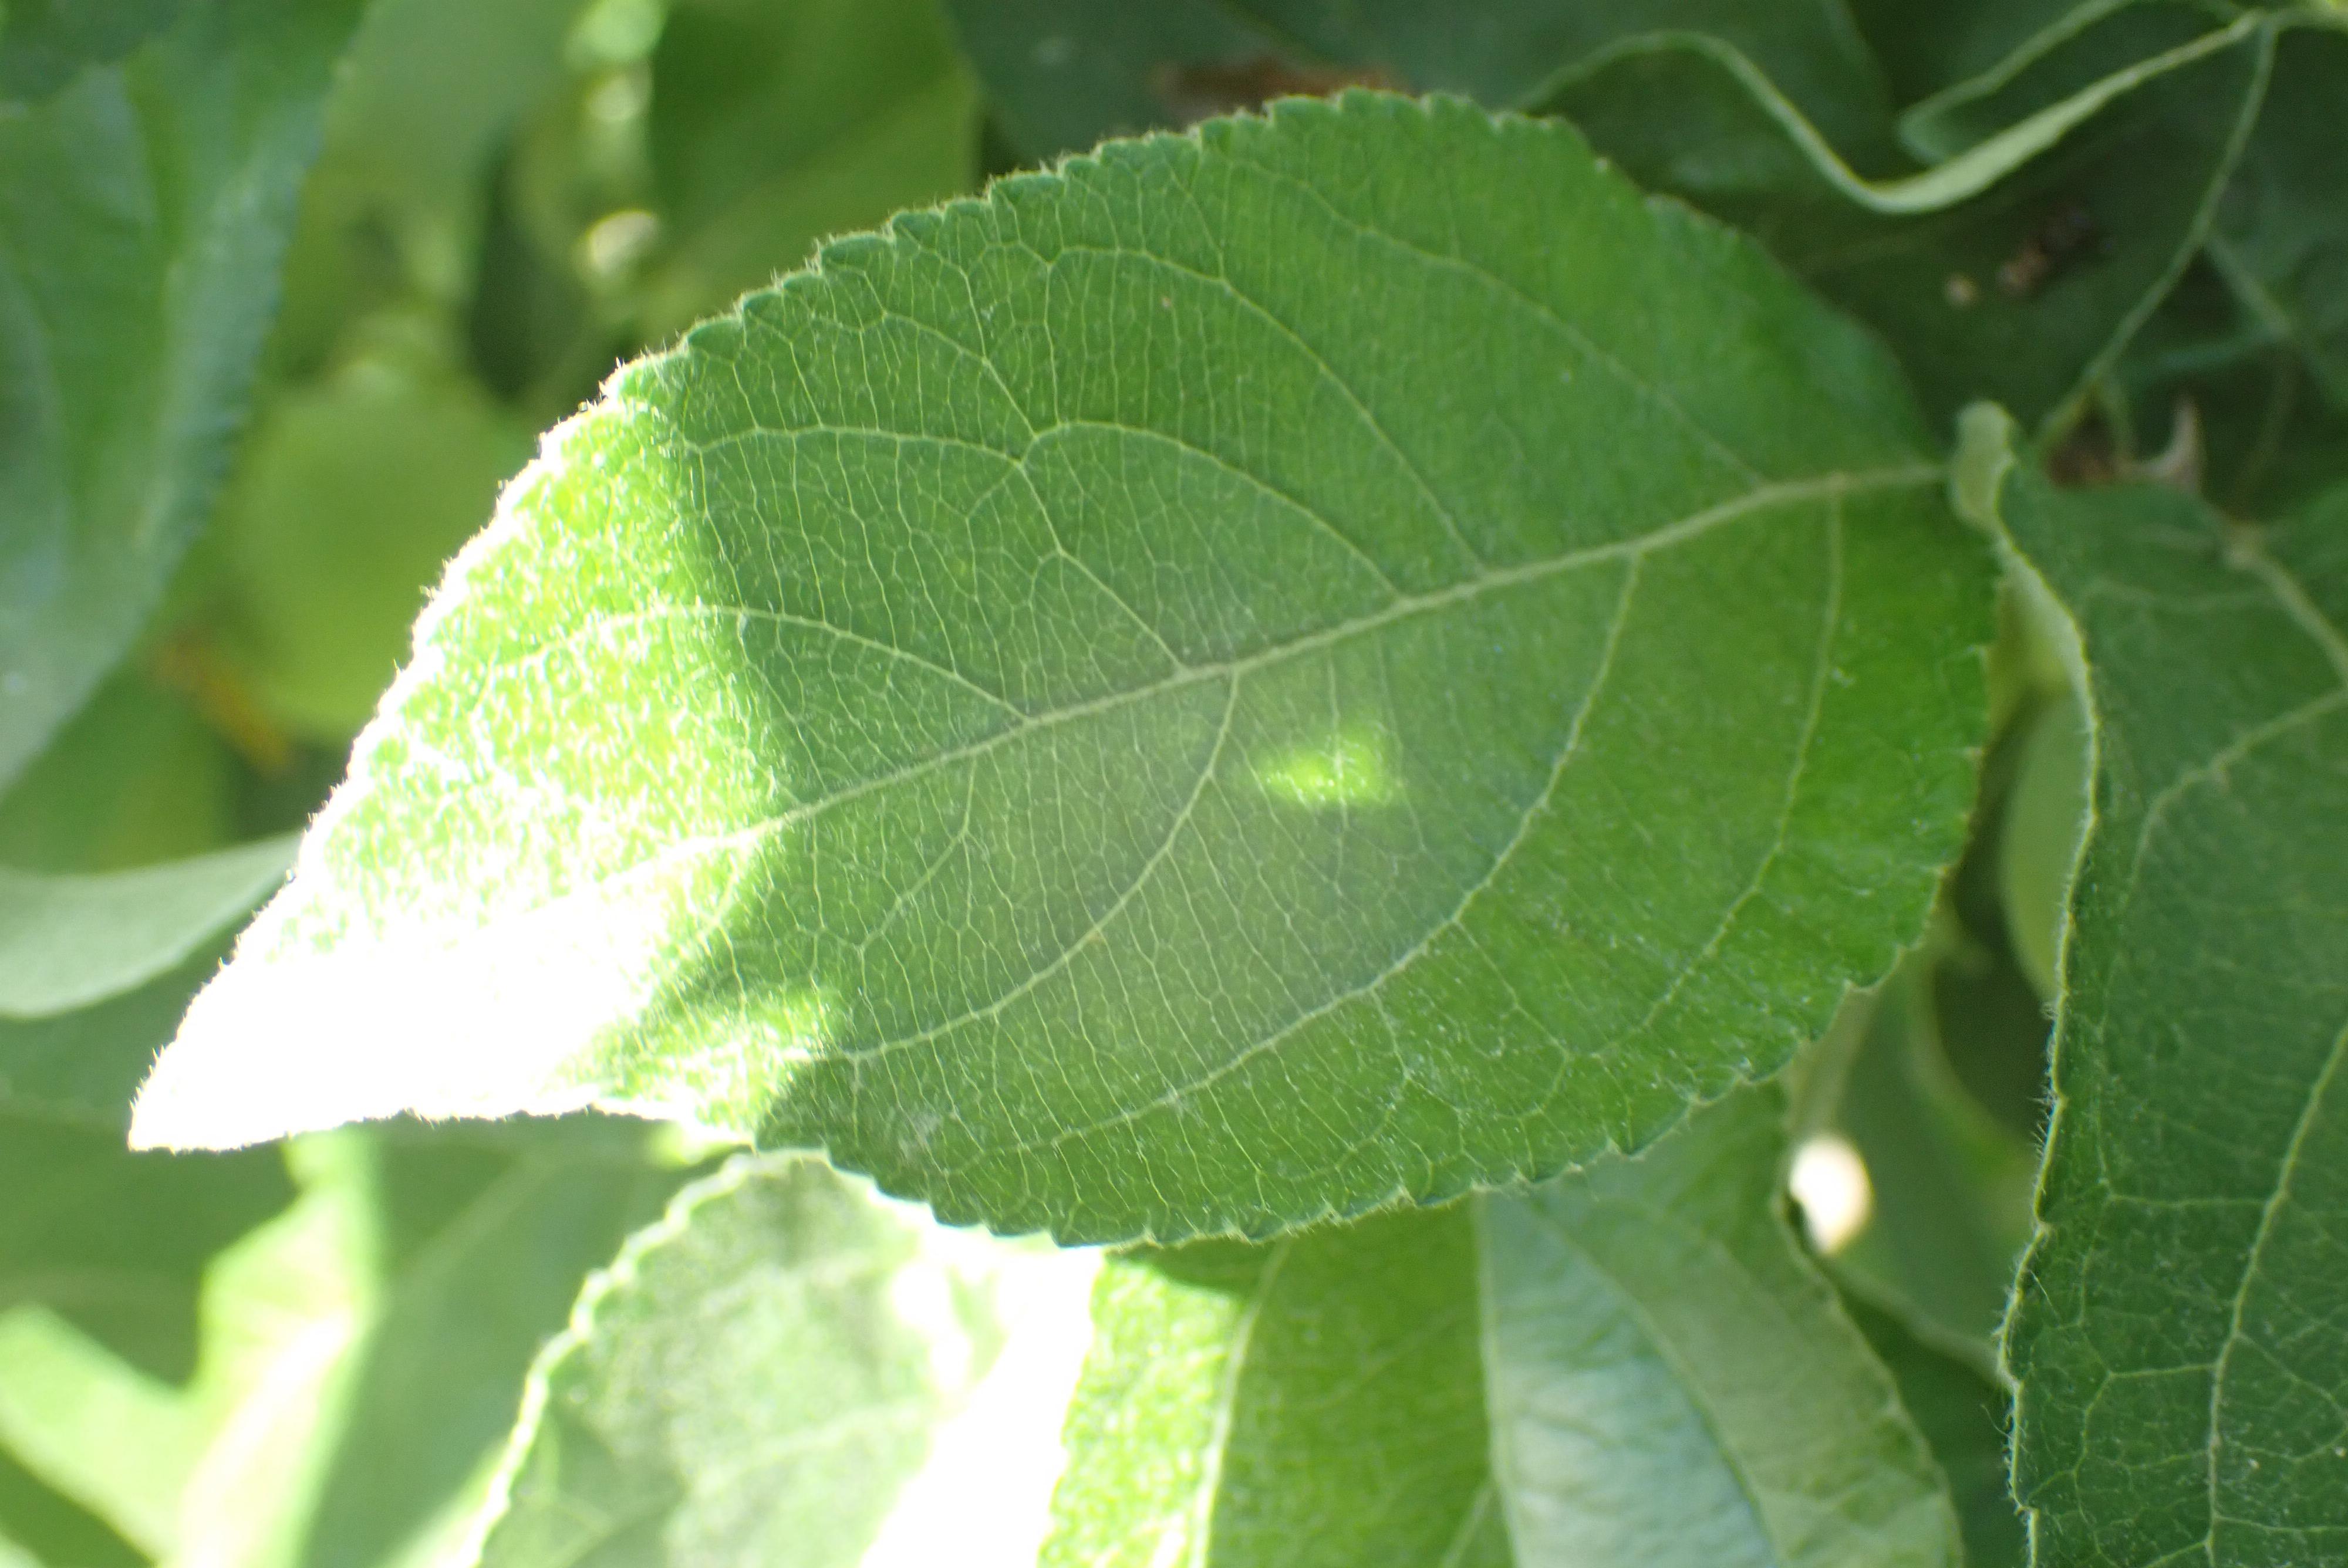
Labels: healthy